Concord Presbyterian Church (South Carolina)

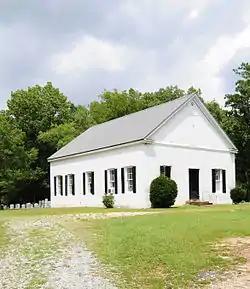

Concord Presbyterian Church is a historic Presbyterian church located near Winnsboro, Fairfield County, South Carolina. It was built in 1818, and is a one-story, brick, gable-roofed building with a meeting house floor plan. It has a small, rectangular, gable-roofed rear extension and sits on a granite foundation. Also on the property is a cemetery with a cast-iron fence and gates.